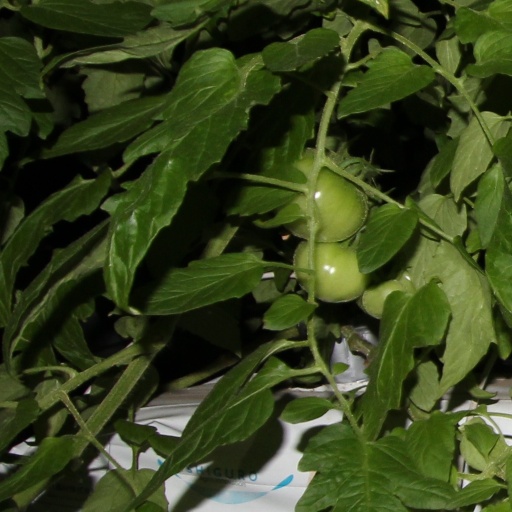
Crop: tomato